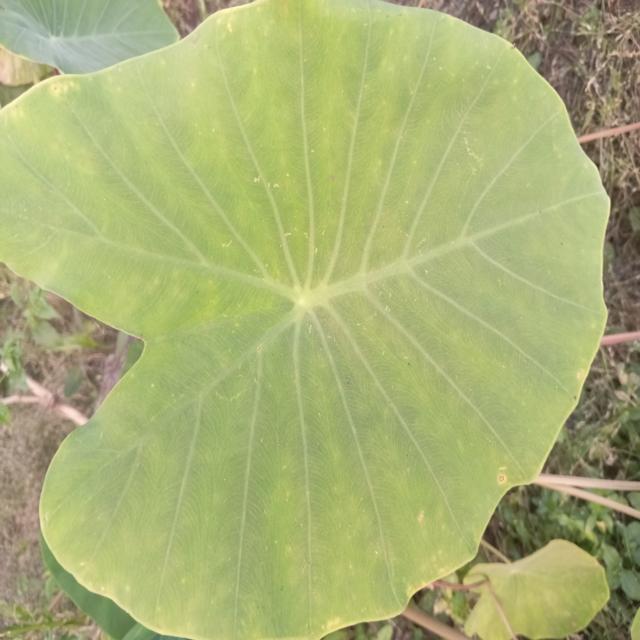
Label: Healthy